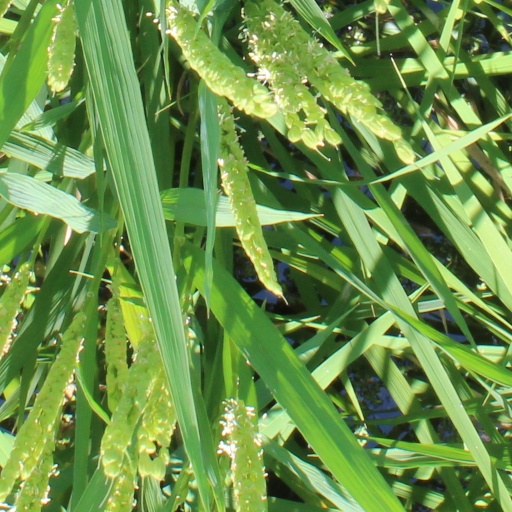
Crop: rice